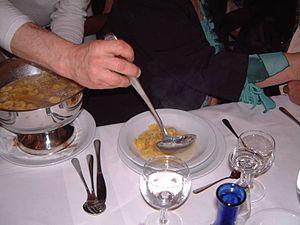
La cuisine romagnole est exclusivement d'inspiration paysanne, à base de produits frais et régionaux. La cuisine romagnole à base de poisson ne se trouve qu'au bord de l'Adriatique et s'étend très peu à l'intérieur du territoire.